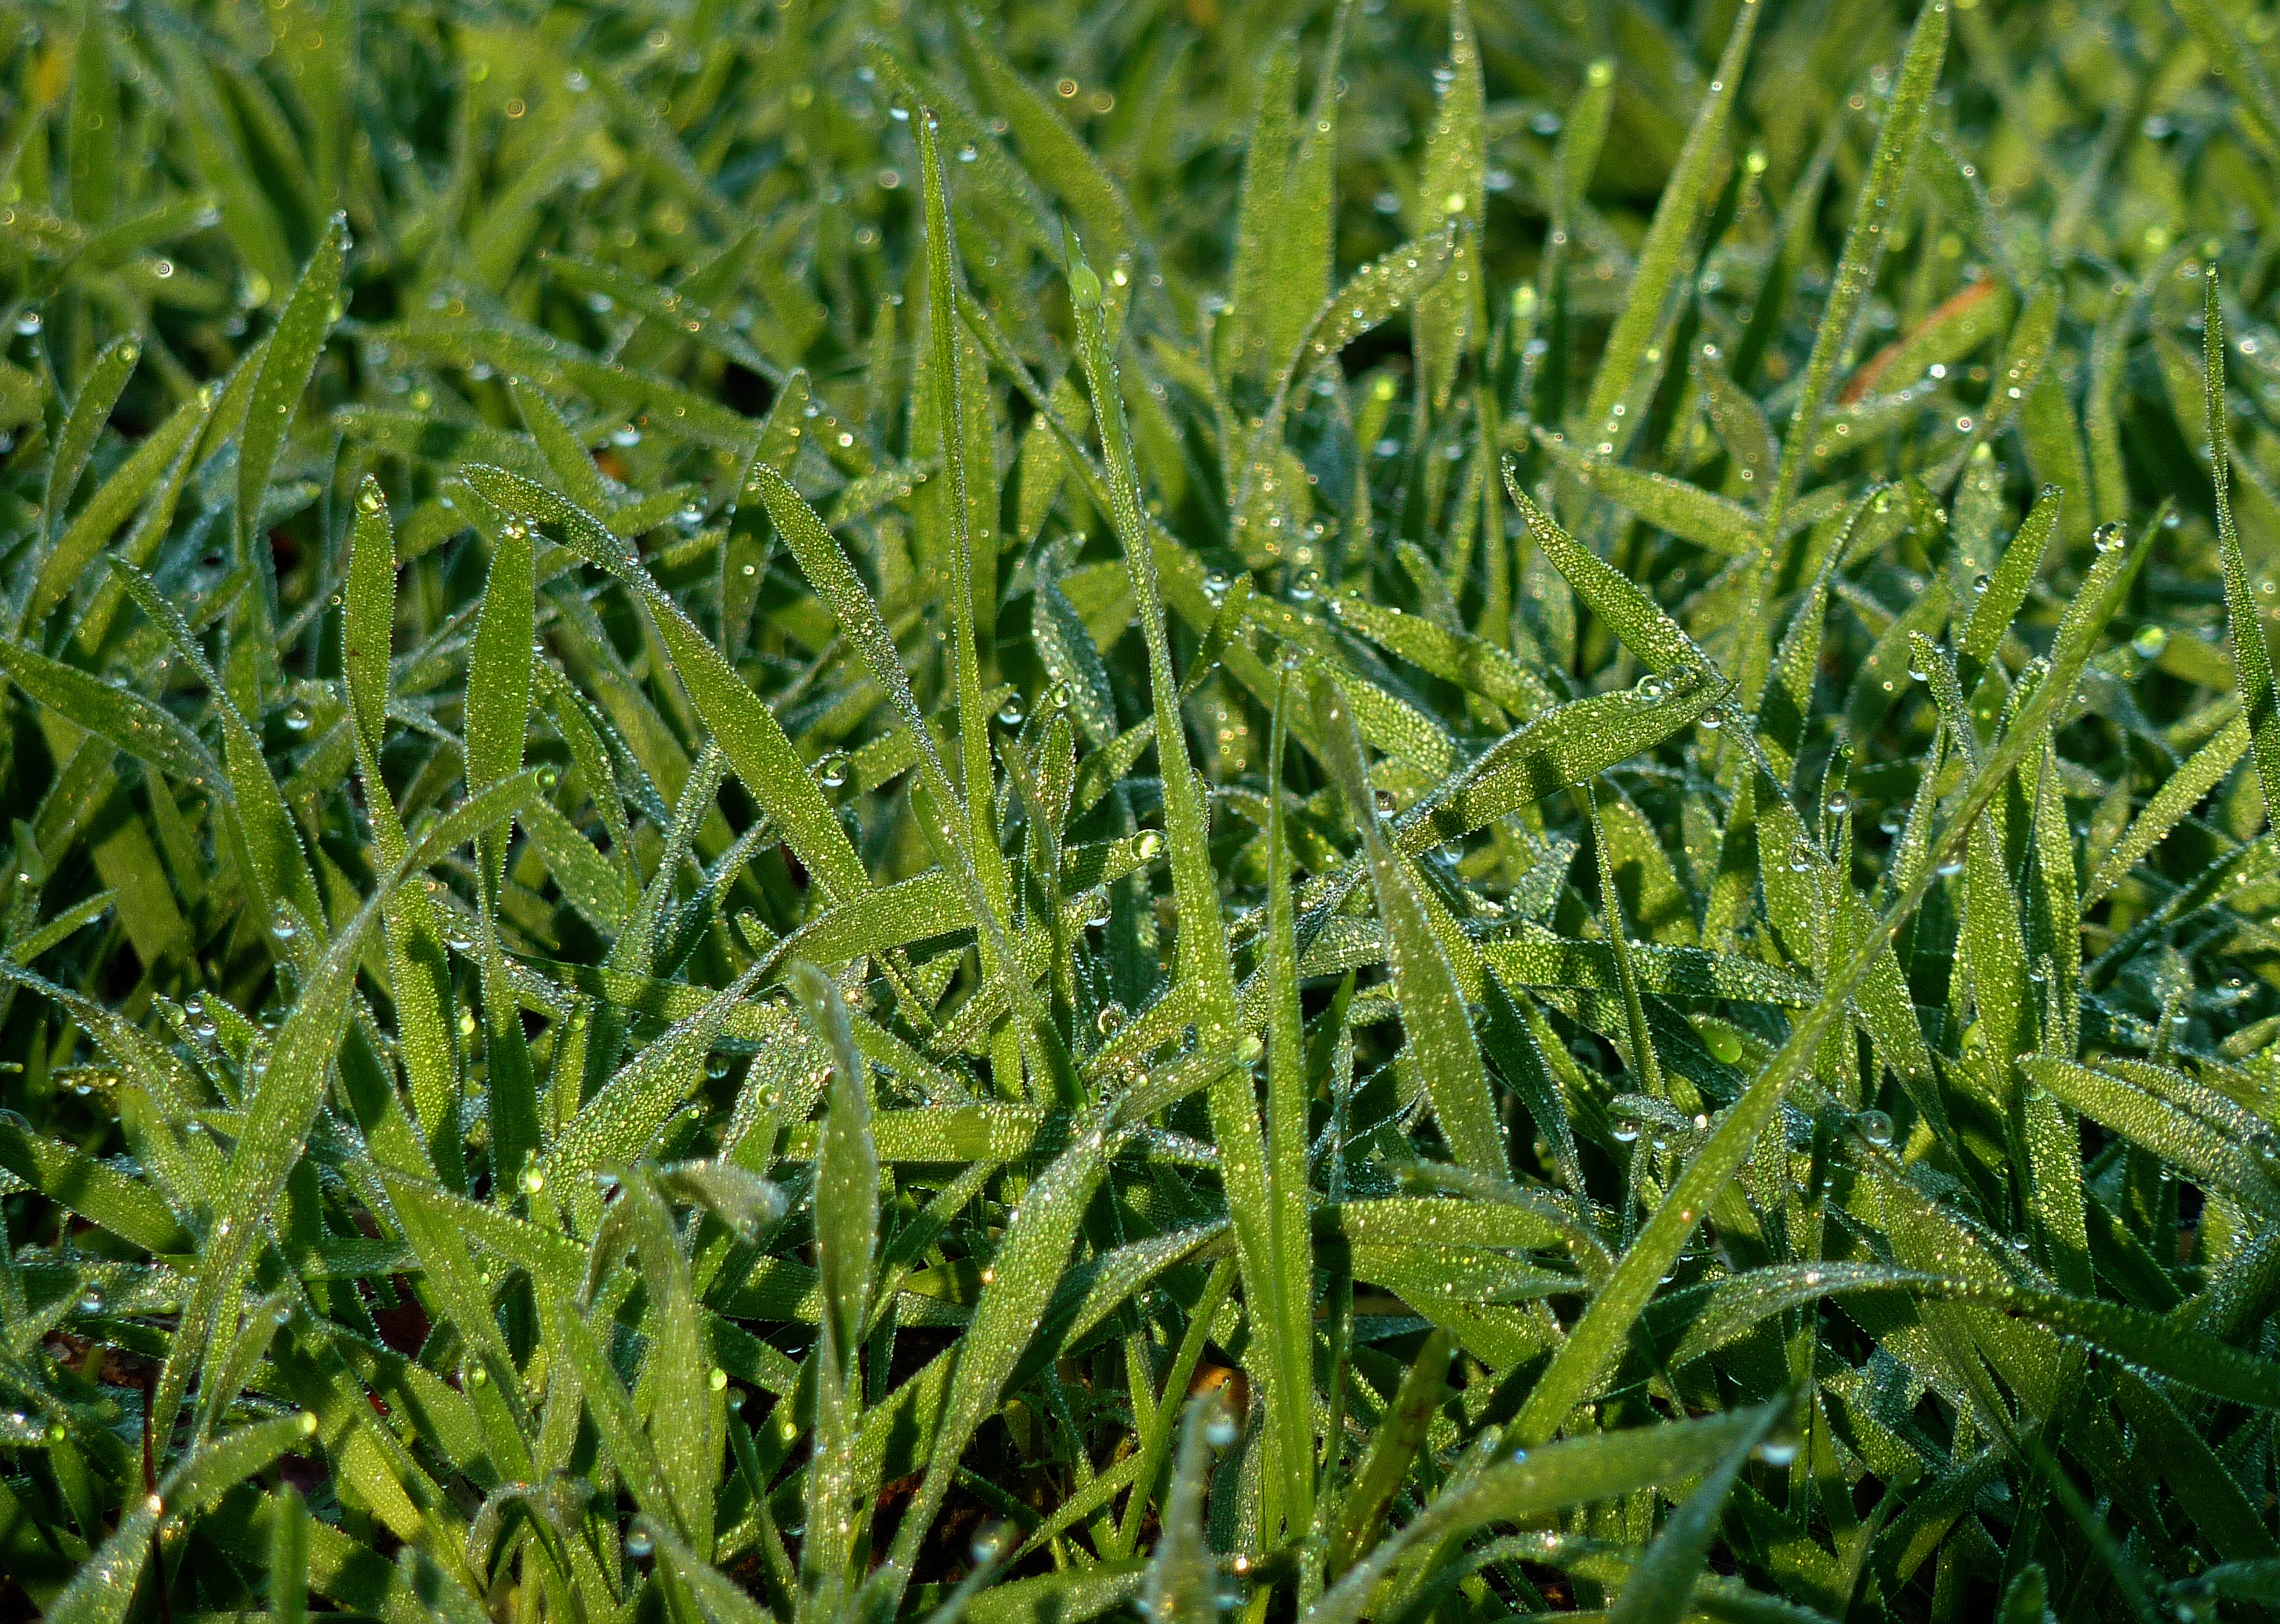
grass, dew, plant, lawn, meadow, leaf, flower, green, herb, close, flora, drip, dewdrop, moist, drop of water, morgentau, flowering plant, daisy family, annual plant, grass family, land plant